Steinheim (Main) station

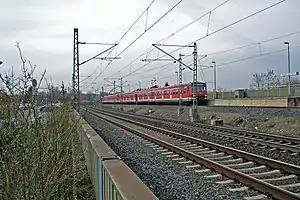

Steinheim (Main) station is a station on the Frankfurt Schlachthof–Hanau railway in Hanau in the German state of Hesse. The station is classified by Deutsche Bahn (DB) as a category 5 station.